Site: brandenburg
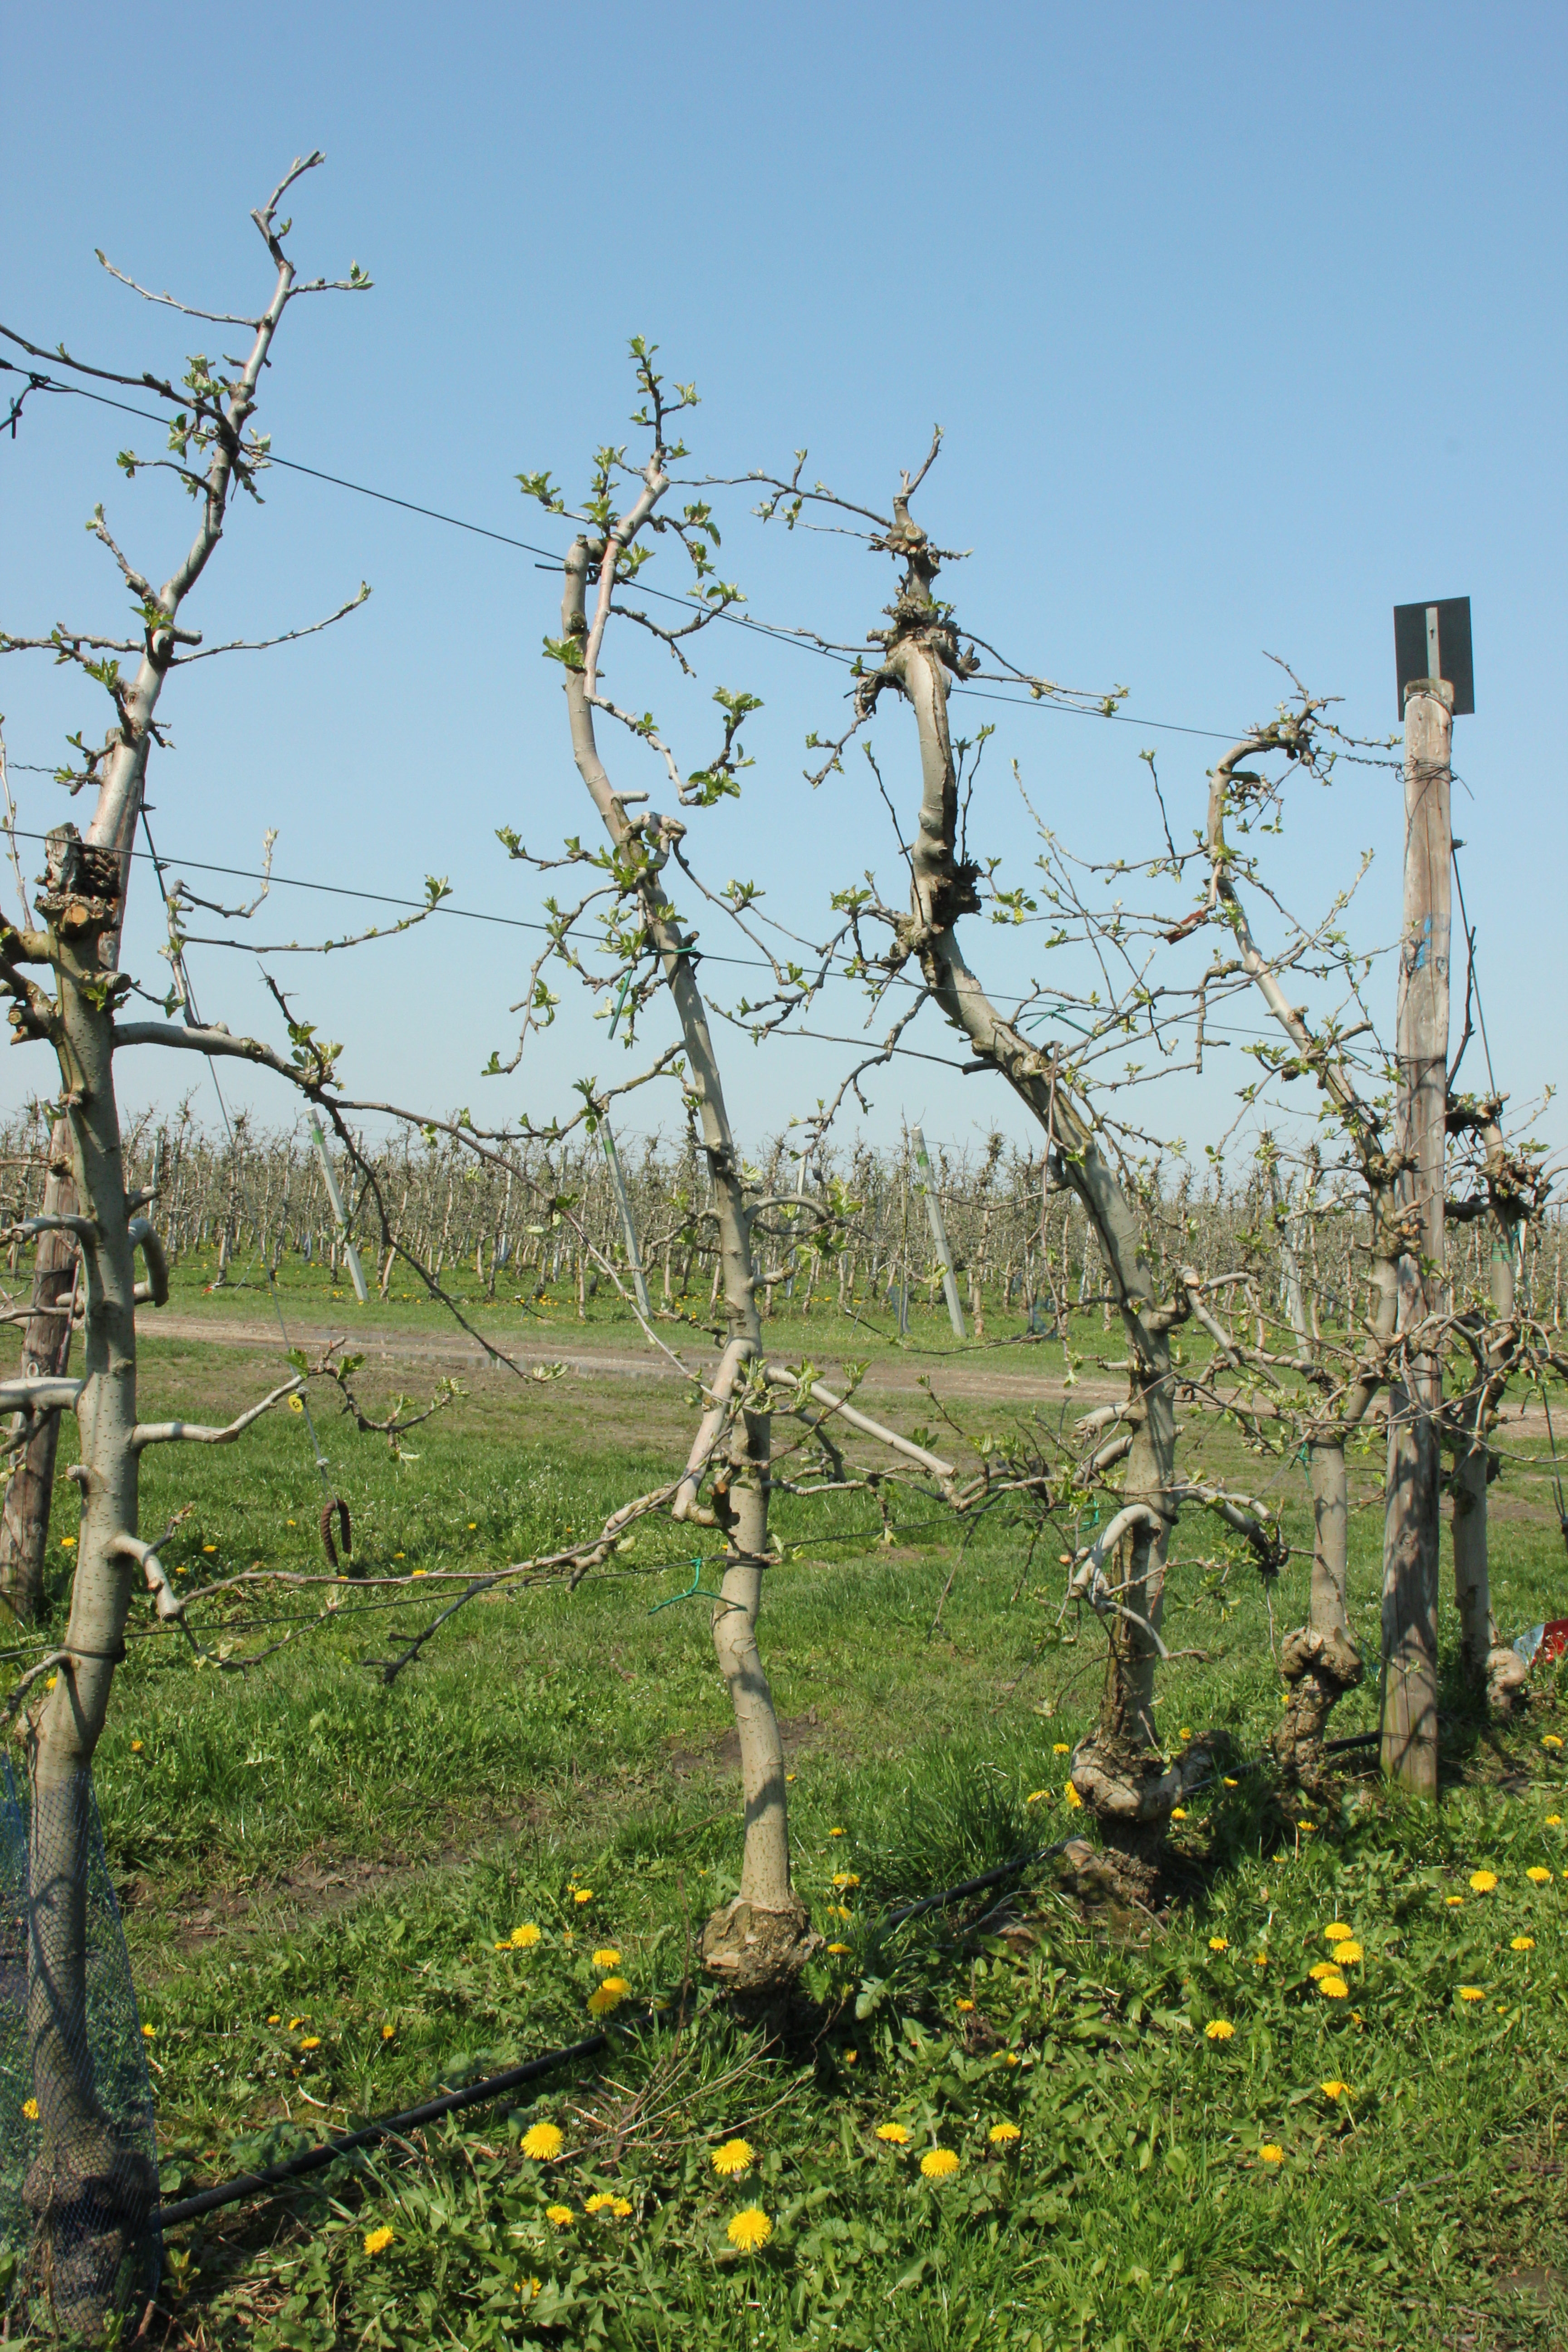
Growth stage (BBCH 56): Inflorescence emergence